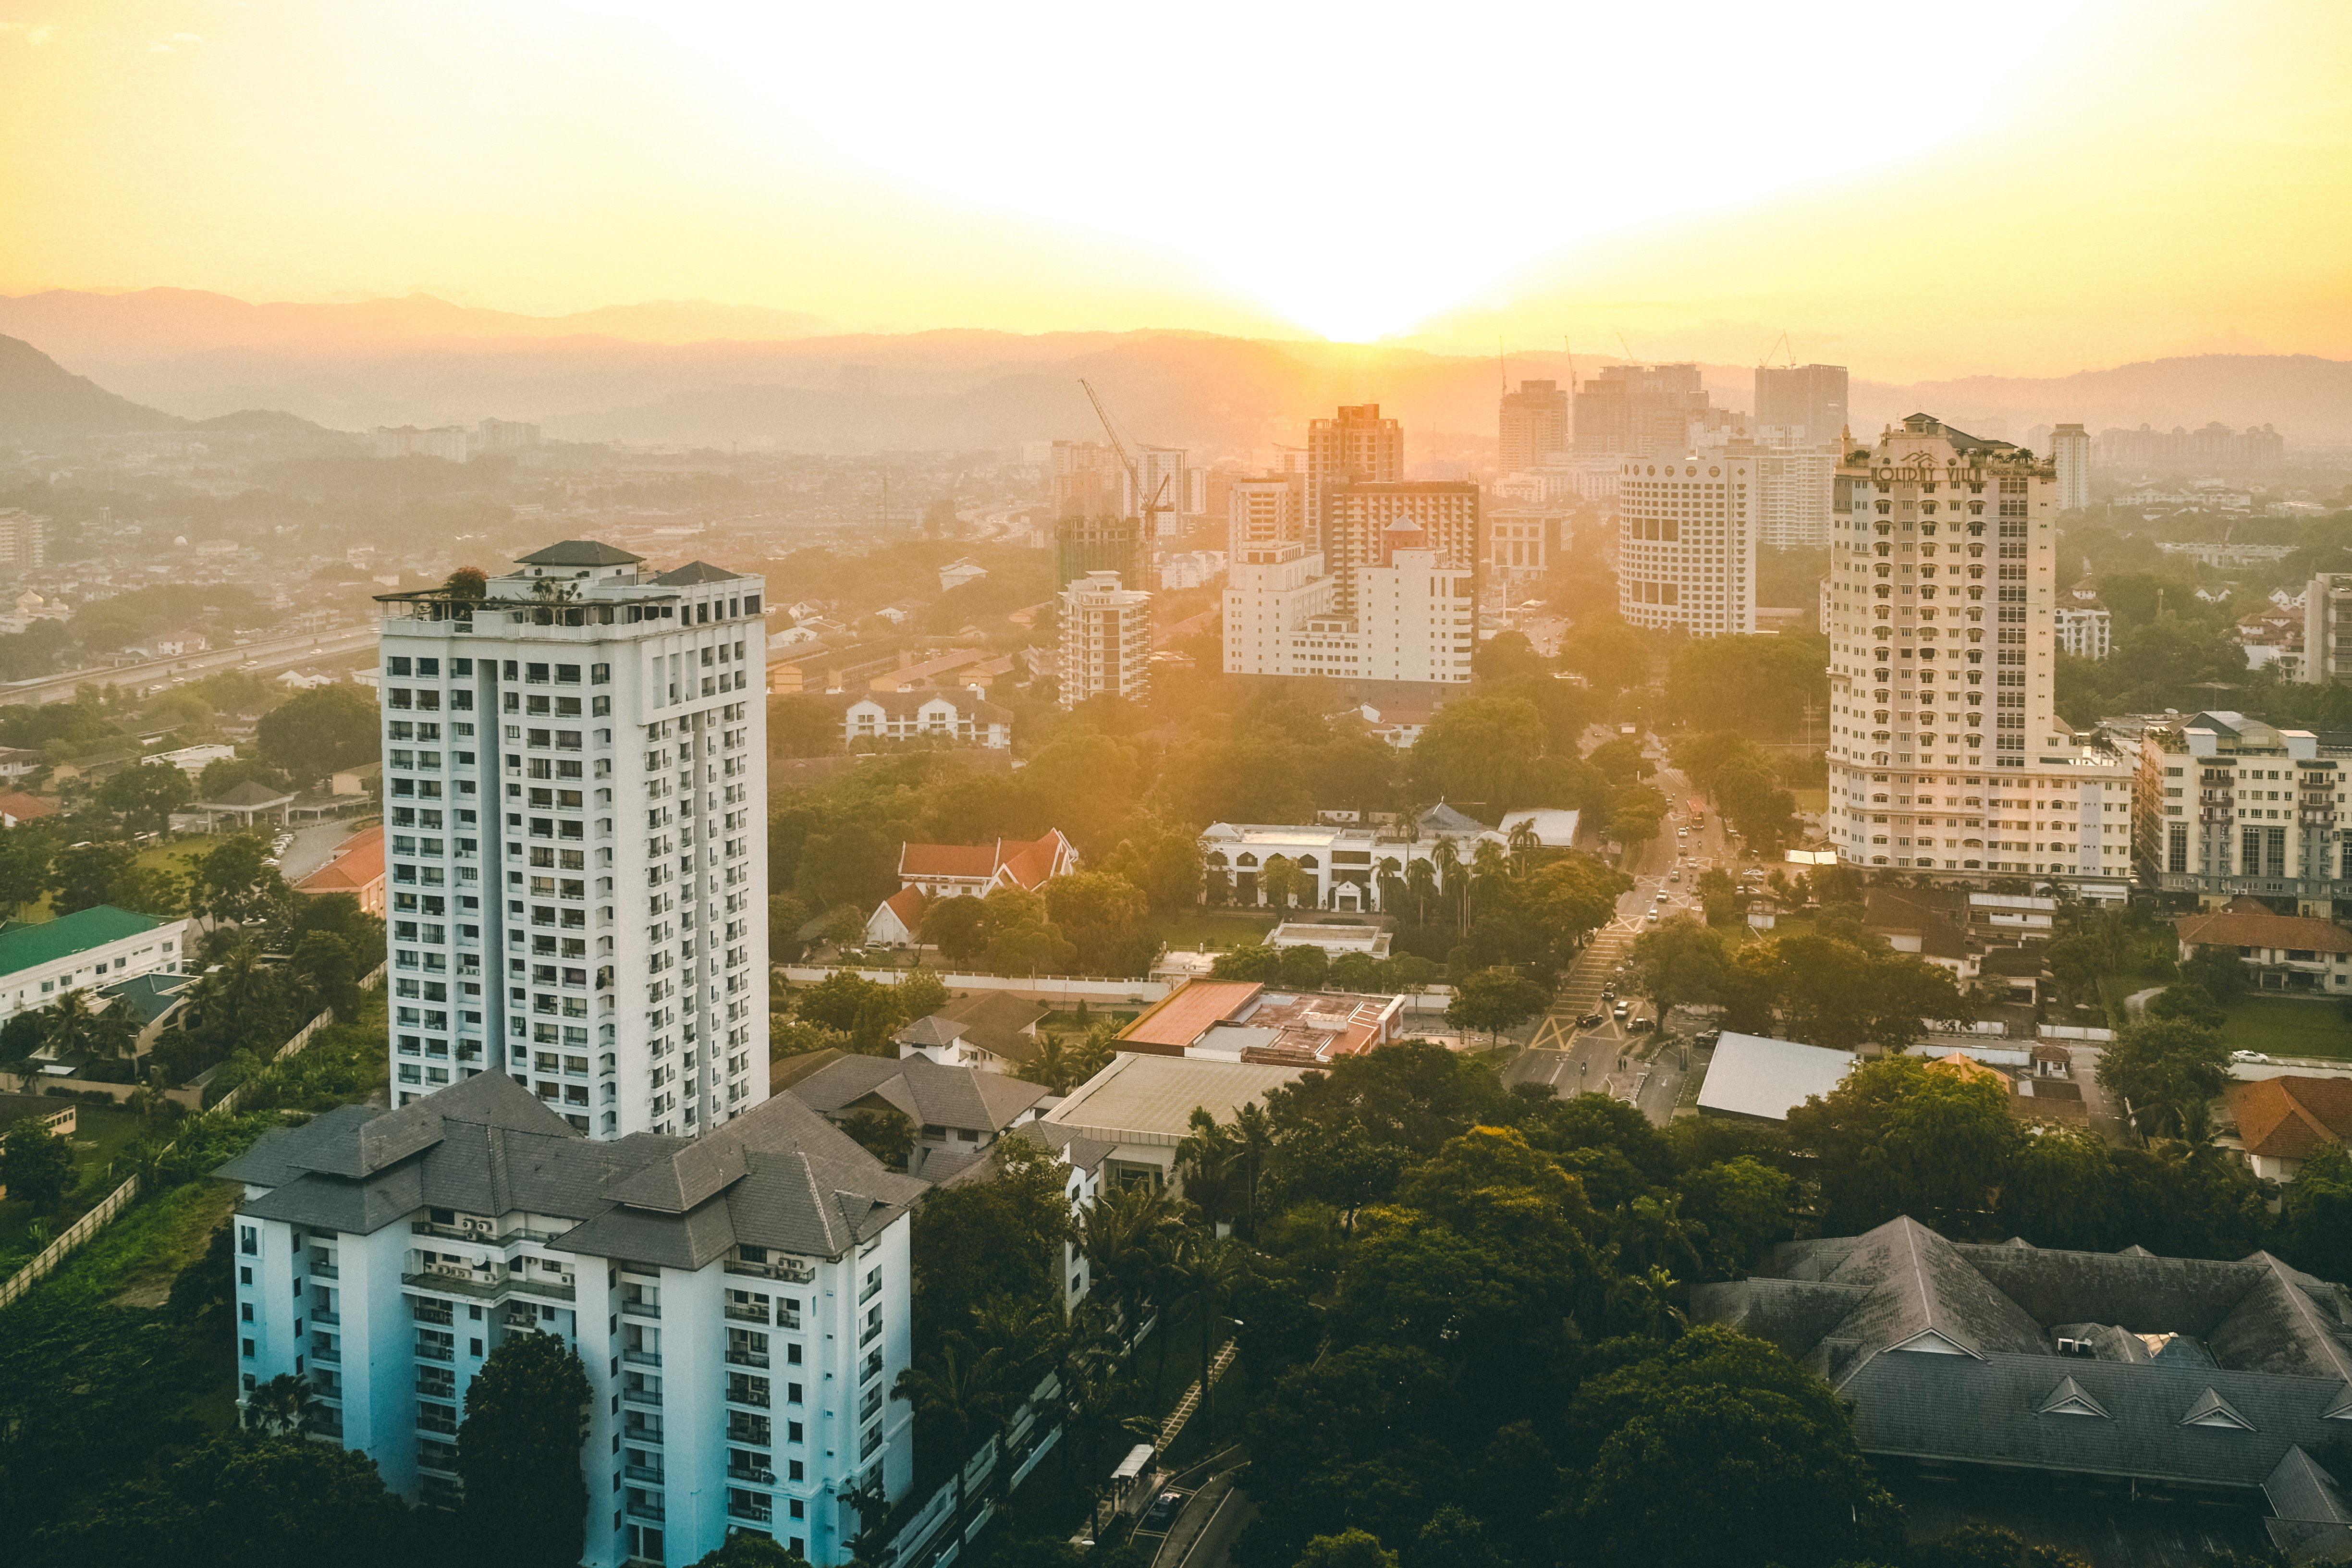
horizon, sunset, skyline, morning, city, skyscraper, cityscape, downtown, dusk, evening, haze, landmark, tower block, metropolis, condominium, neighbourhood, urban area, residential area, atmospheric phenomenon, human settlement, metropolitan area